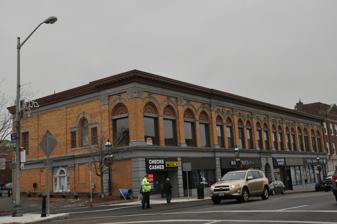
Building: O'Shea Building
Country: United States of America
Year built: 1903
United States historic place O'Shea Building U.S. National Register of Historic Places Show map of Massachusetts Show map of the United States Location 7–15 Main Street, Peabody, Massachusetts , US Coordinates 42°31′31″N 70°55′35″W / 42.52528°N 70.92639°W / 42.52528; -70.92639 Area Less than one acre Built 1904 Architectural style Renaissance revival NRHP reference No. 09000710 Added to NRHP January 11, 1980 The O'Shea Building is a historic commercial building located at 7–15 Main Street in Peabody, Massachusetts . Built in 1904 by Thomas O'Shea, one of the city's leading businessmen at the time, it is a well-preserved example of commercial Renaissance revival architecture. The building was listed on the National Register of Historic Places in 1980. Description and history The O'Shea Building is located on the south side of Main Street, just east of Peabody Square, in the city's central business district. It is a two-story building, constructed out of brick, limestone , and granite , with Renaissance revival styling. It occupies a footprint of 160 feet (49 m) on Main Street, with a shorter frontage on Nichols Lane. Facing Main Street, it consists of three store fronts on each side of a slightly projecting central arched entrance to the office spaces above. The retail floor is divided from the offices by a pressed metal entablature , a feature that also appears above the second-story. The second floor consists of a series of arched window openings, that are grouped into pairs divided by Corinthian pilasters . The building is one of two buildings, the other being the Second O'Shea Building , which stands adjacent to this one on Peabody Square. It was also built too by Thomas O'Shea, one of the city's leading businessmen in the early 1900s. At the time both buildings were built, this section of Main Street was still largely residential, with some small shops. The original retail tenants of this block included a druggist , dry goods dealer, grocer, and milliner , and the upstairs housed professional offices and fraternal social organizations , including the Grand Army of the Republic and the Knights of Columbus . See also National Register of Historic Places listings in Essex County, Massachusetts References